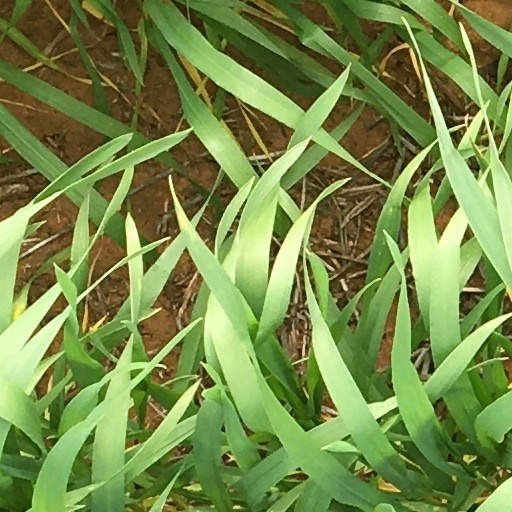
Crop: wheat